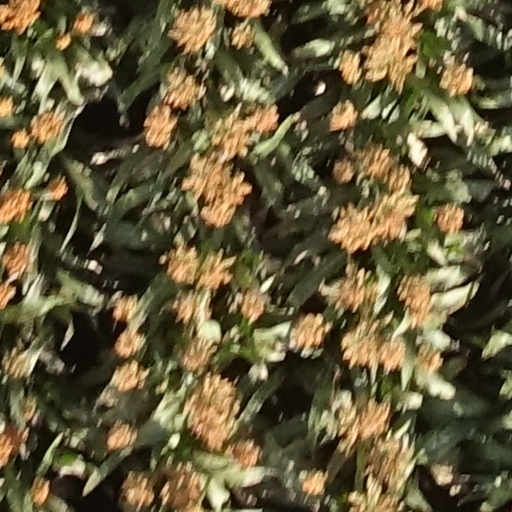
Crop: sorghum